Colegio San Conrado

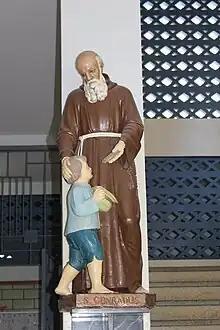
Statue of San Conrado at the school

Its enrollment consists of students of both sexes from Pre Kinder through twelve grade. It is composed by two major divisions: one serving students from Pre K through 8 (elementary school) levels, and the other serving students from grades 9 through 12 (high school). Its purpose is the development of students making them Christians aware, members of a community based on the Gospel spirit of freedom and charity, and to ensure a better world.